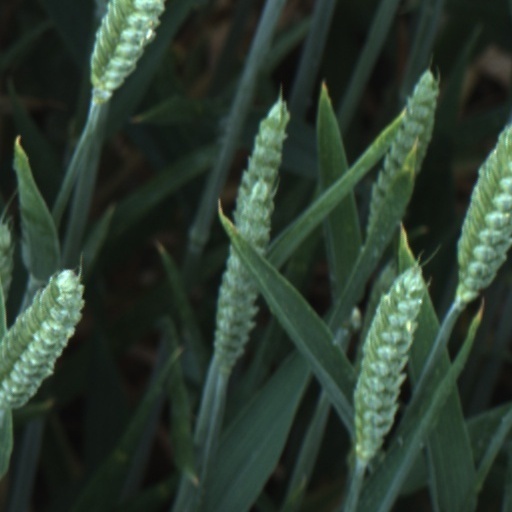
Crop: wheat